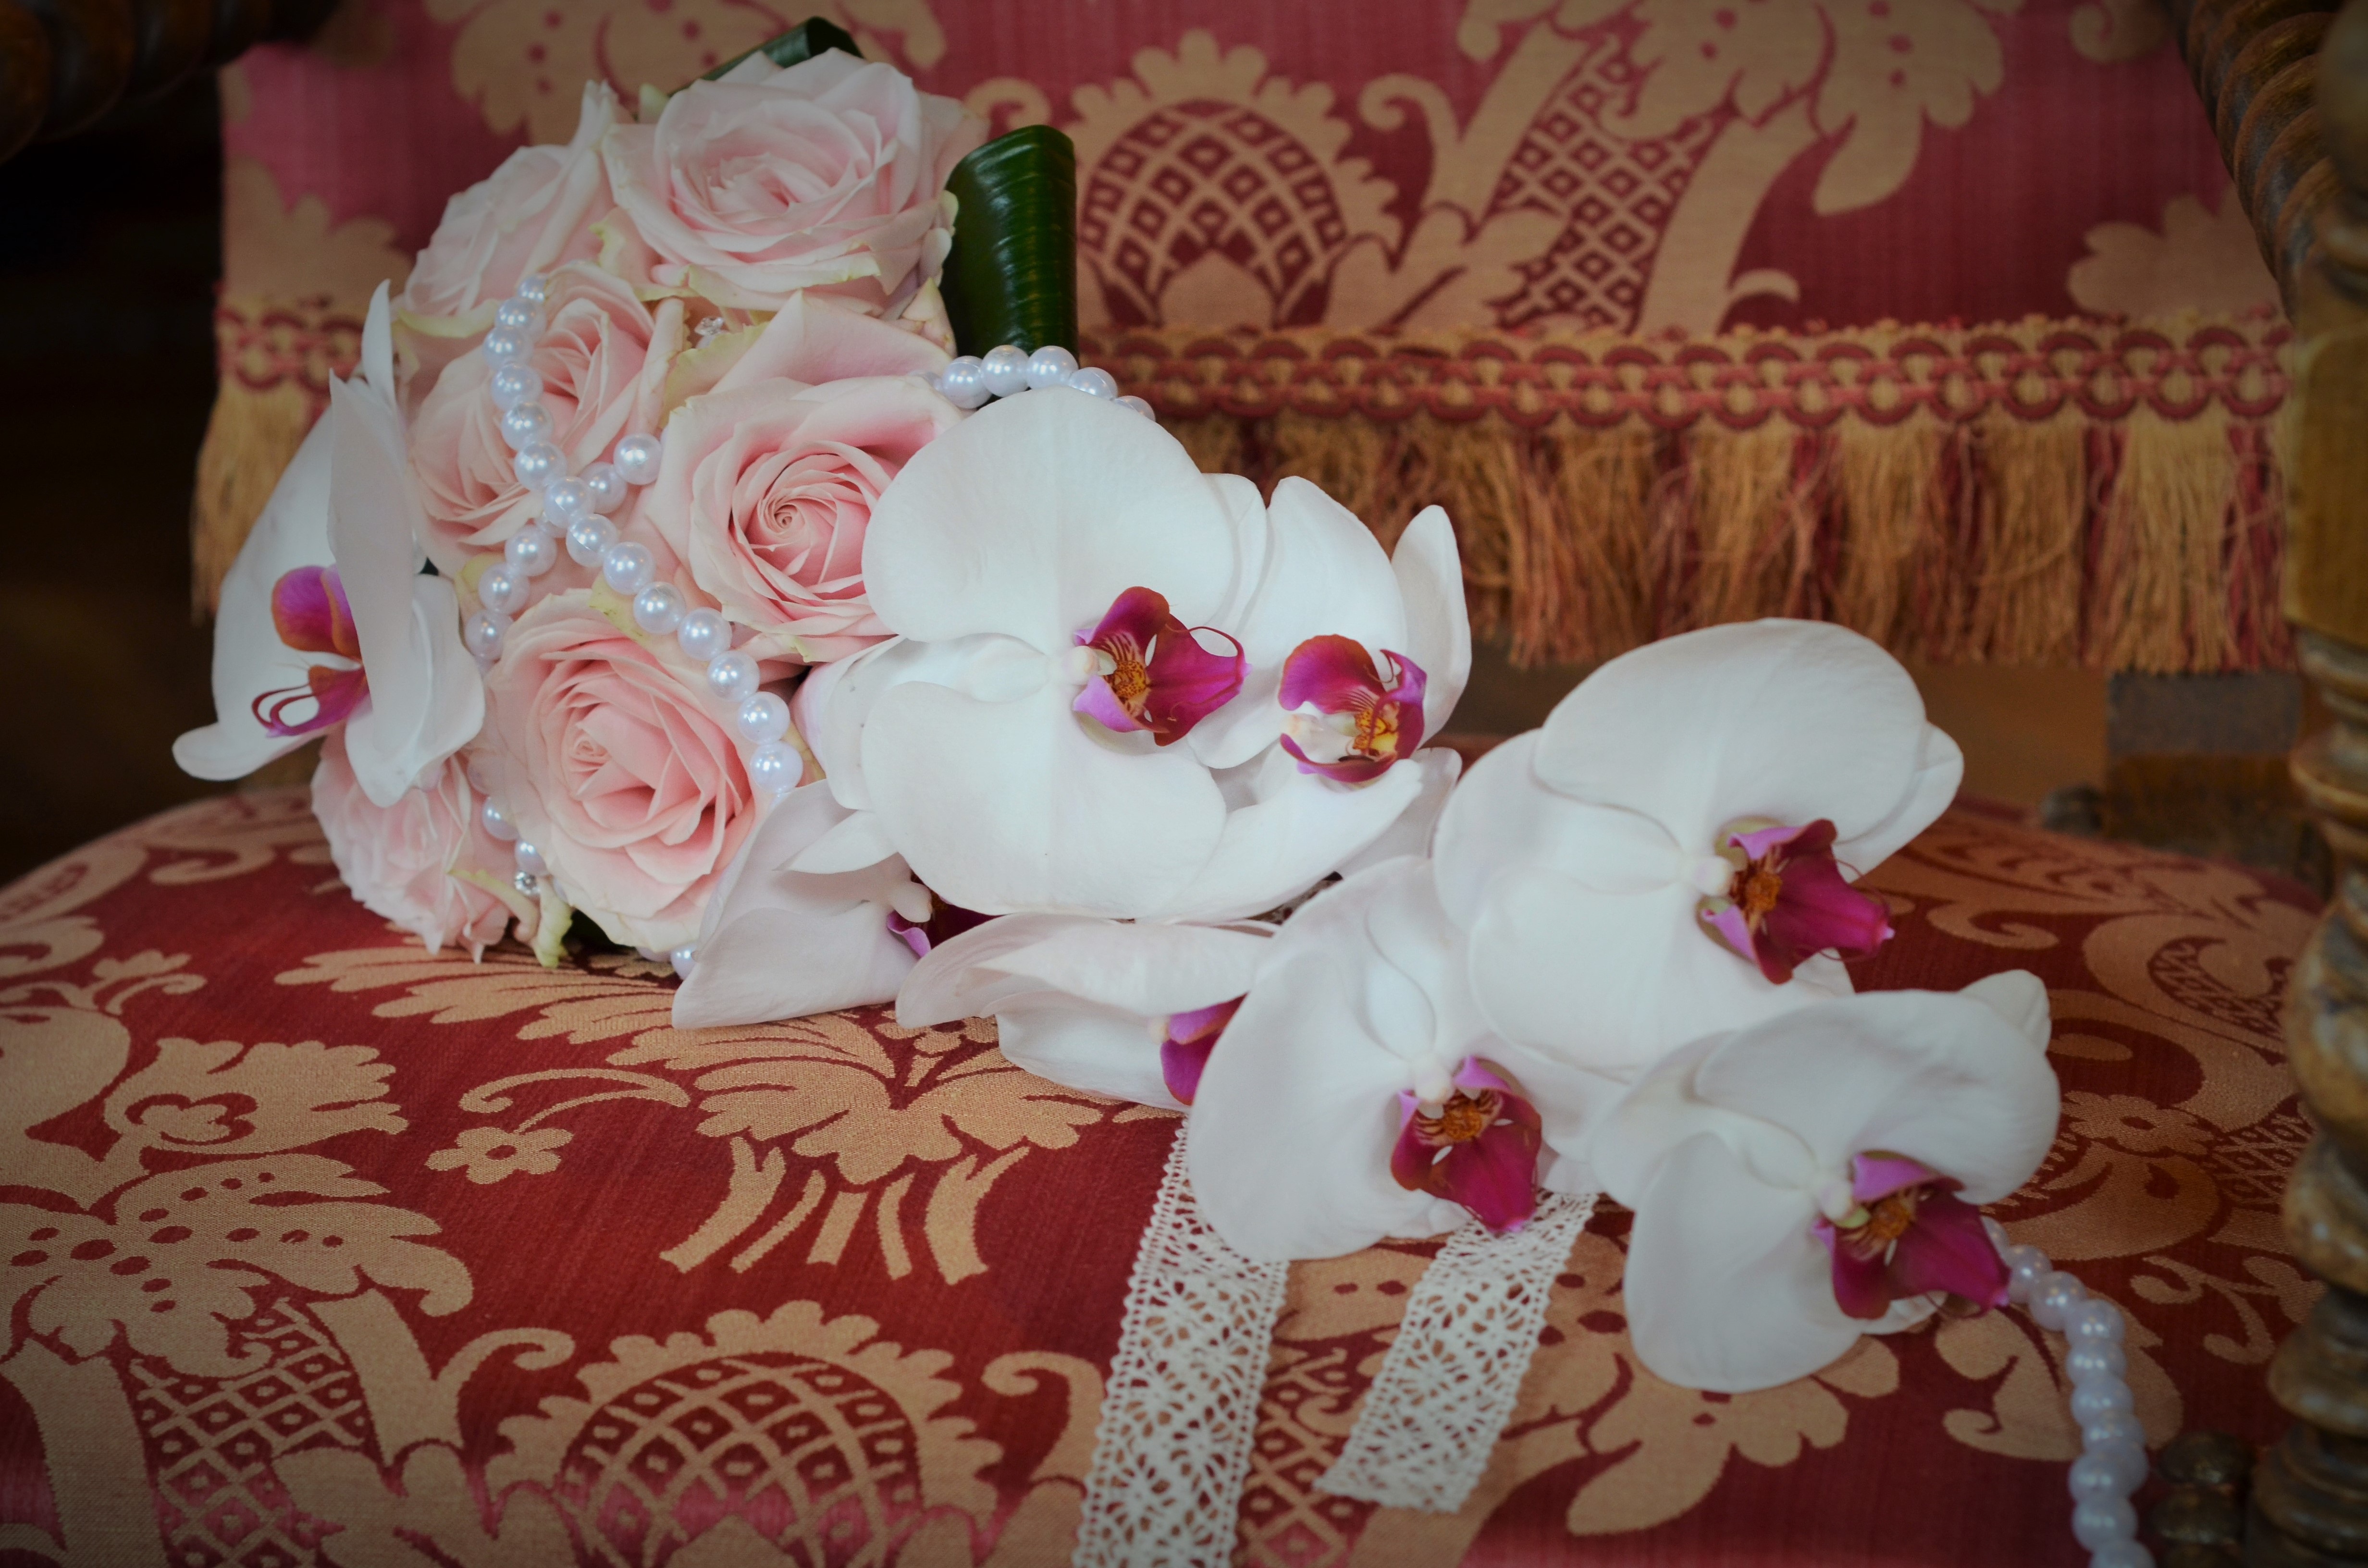
plant, white, flower, petal, love, bouquet, commitment, pink, wedding, bride, florist, orchid, flowers, textile, dress, happiness, purity, beads, flowering, i love you, romanticism, color pink, flower bouquet, wedding photo, floral composition, bouquet wedding